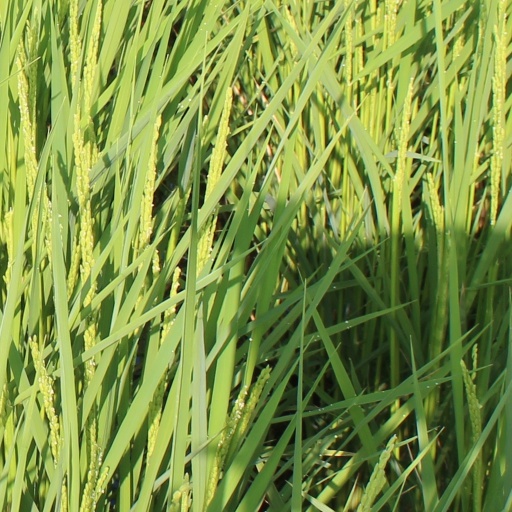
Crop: rice